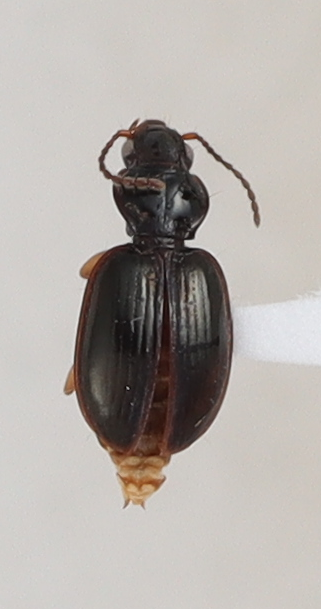
Scientific name: Mecyclothorax konanus
Plot: 14
Trap: W
Collected: 20220518